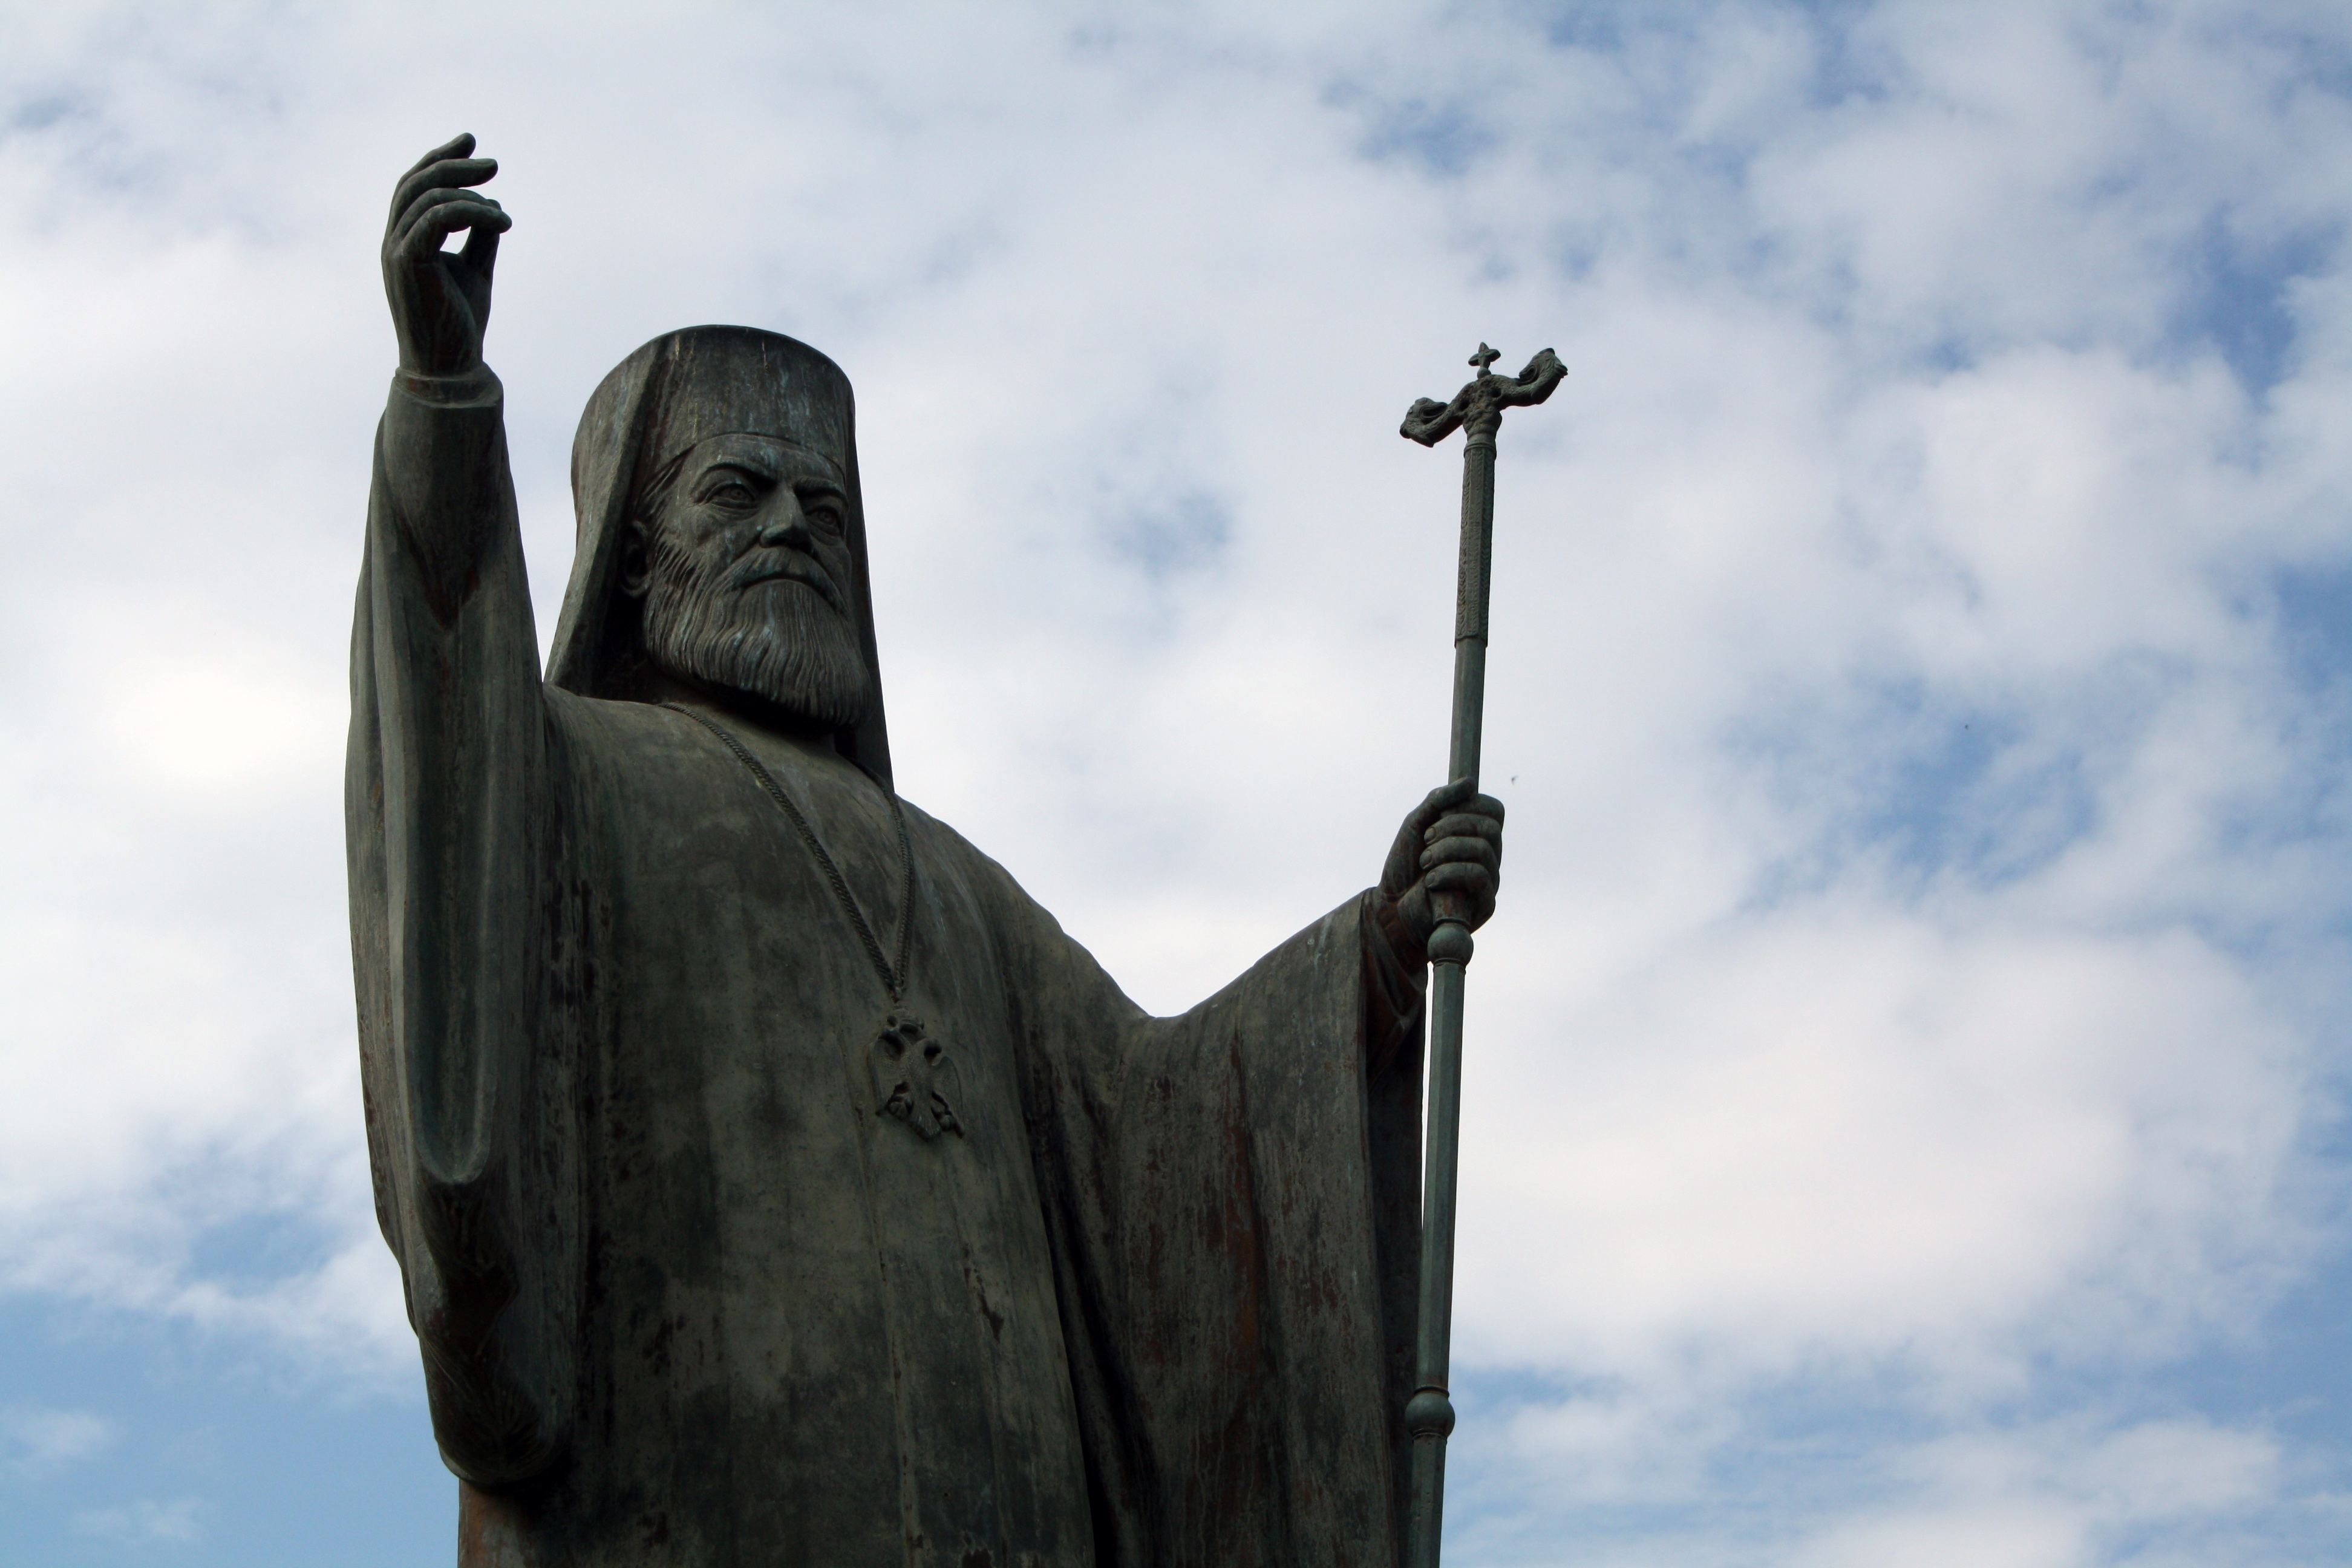
sky, stone, monument, statue, peace, religion, landmark, blue, church, cross, sculpture, memorial, art, temple, faith, orthodox, god